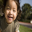
Label: girl